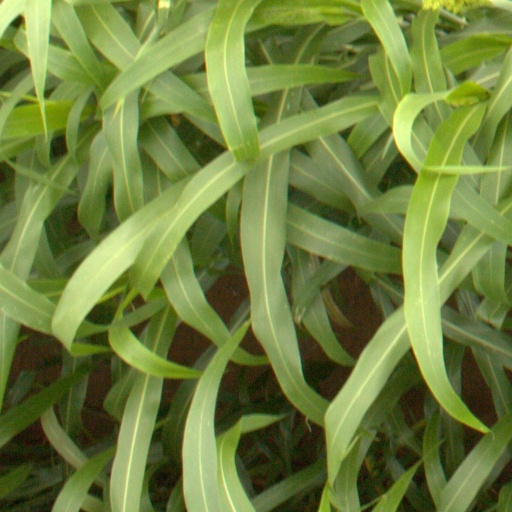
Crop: sorghum